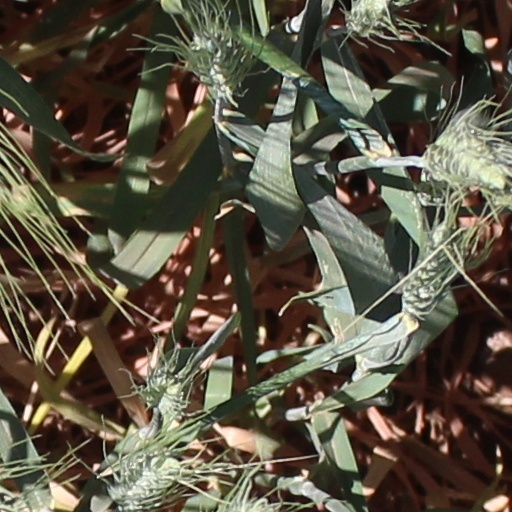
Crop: wheat